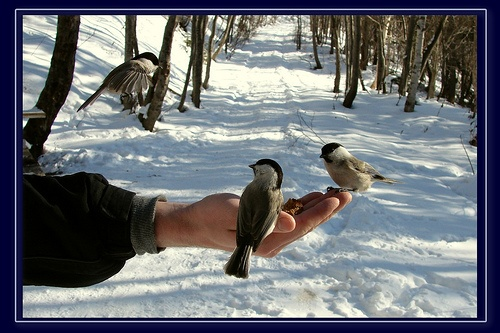
The person is feeding the wild birds from his hand.
A person holding two birds in a hand
A persons hand holding food and several birds perching on the persons hand, with a snow covered trail and trees in the background.
A person holds a hand full of bird seed and birds gather on the hand.
A couple of birds that are in the snow.